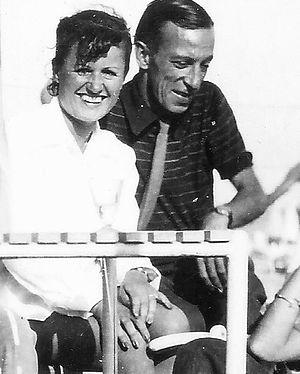
Extrait de File:Pause tournage Fandango.jpg Pause de tournage lors de Fandango, Raymond Bussières (dit Bubu), Annette Poivre, Cannes 14 juin 1948
Nous les gosses est un film français réalisé par Louis Daquin, sorti en 1941. La plupart des acteurs de ce film sont des enfants.
Marcel Raymond Bussières est un acteur, scénariste et producteur français, né le 3 novembre 1907 à Ivry-la-Bataille et mort le 29 avril 1982 à Paris dans le 18e arrondissement de Paris.
La Malédiction de Belphégor est un film fantastique franco-italien réalisé par Georges Combret et Jean Maley, sorti en 1967.
Paule Marie Jeanne Perron, connue sous le nom de scène Annette Poivre est une actrice française.